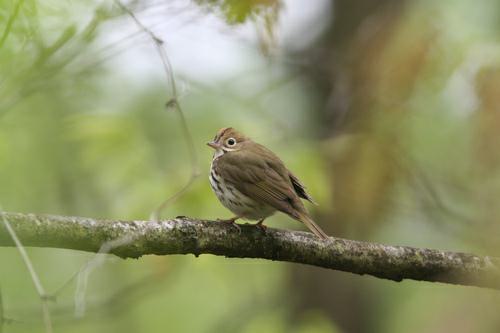
A photo of a ovenbird